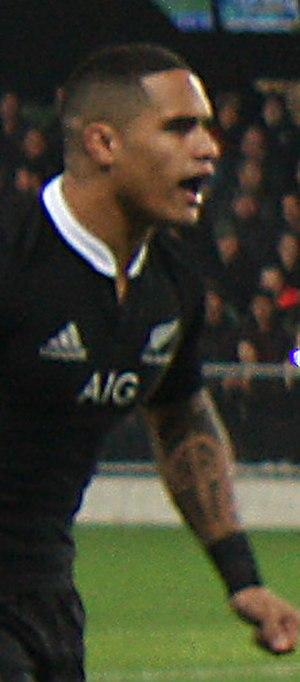
Aaron Smith, né le 21 novembre 1988, est un joueur de rugby à XV néo-zélandais évoluant au poste de demi de mêlée. International néo-zélandais depuis 2012, il évolue avec l'équipe des Highlanders, franchise avec laquelle il remporte l'édition 2015 du Super 15. Il est le demi de mêlée titulaire de l'équipe de Nouvelle-Zélande qui remporte la Coupe du monde 2015 en Angleterre.